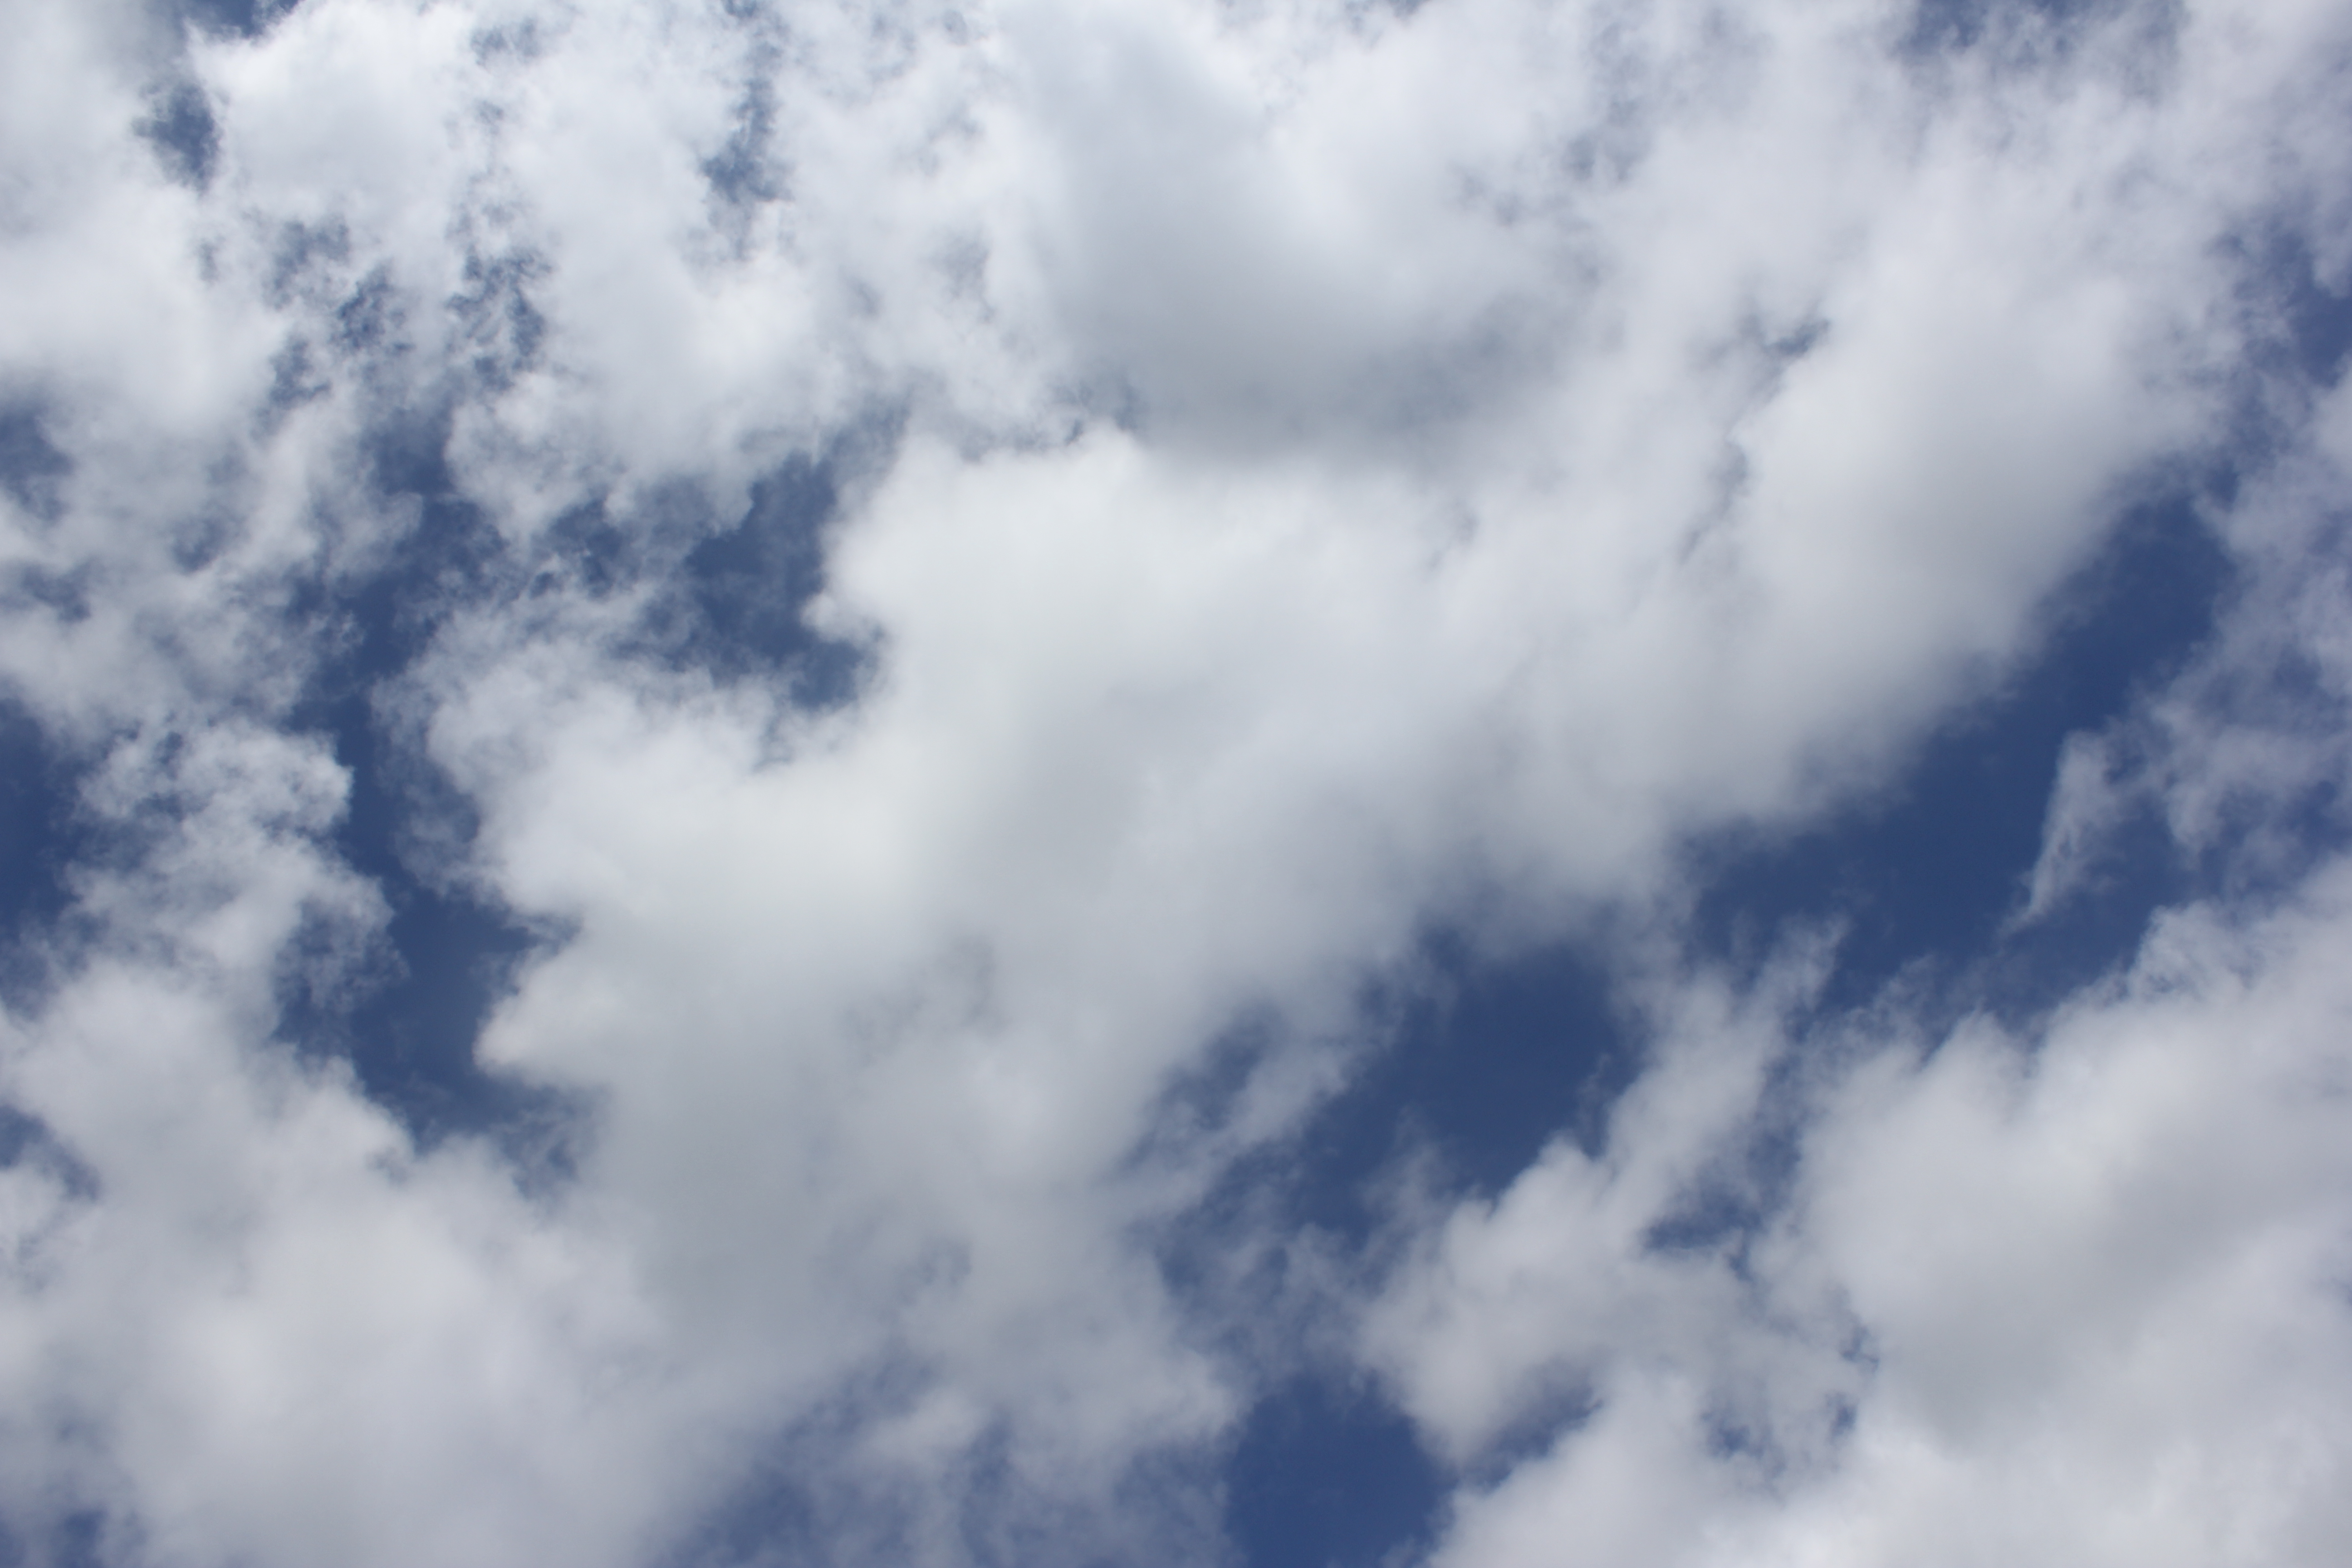
Cloud type: Stratocumulus